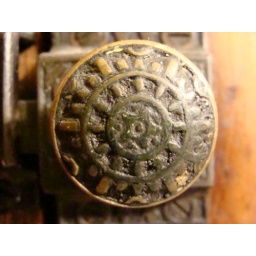
cabinet knob in my kitchen